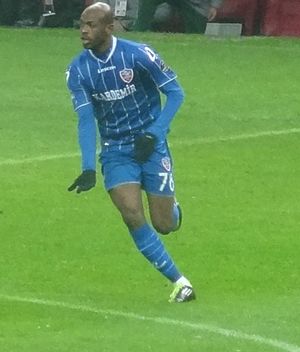
Luton Shelton
Shelton under en kamp
Luton Shelton er en jamaicansk professionel fodboldspiller, der spiller for Volga Nizhny Novgorod.